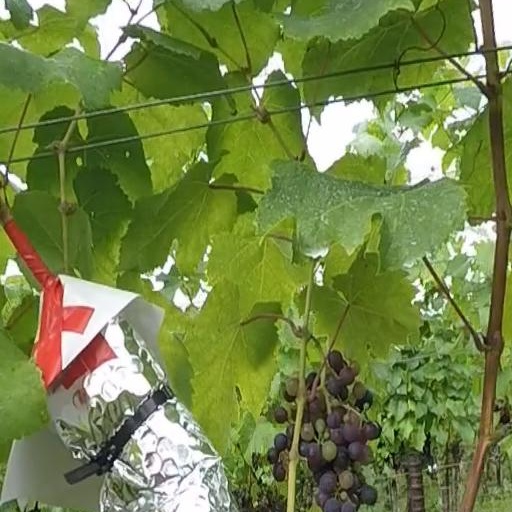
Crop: grape